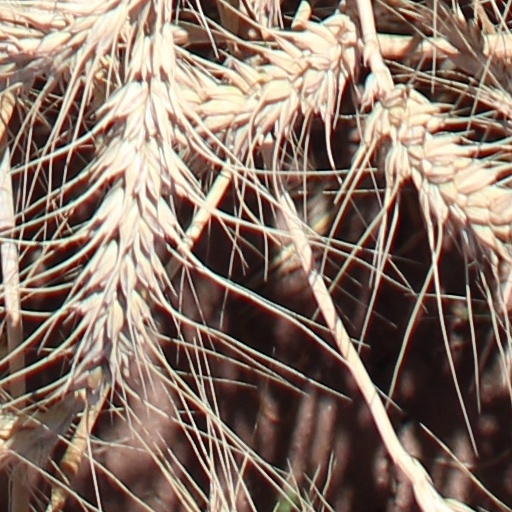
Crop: wheat